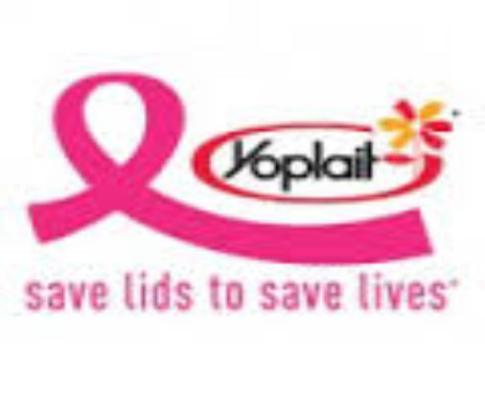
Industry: Leisure